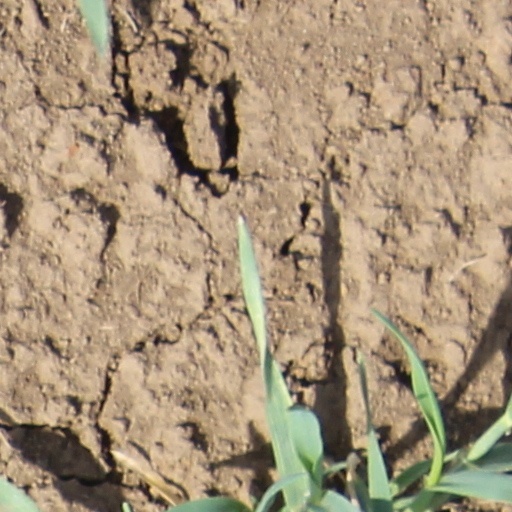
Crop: wheat